Michele Castoro

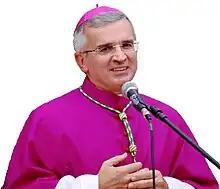

Michele Castoro (14 January 1952 – 5 May 2018) was an Italian Roman Catholic archbishop.